Joe Screen

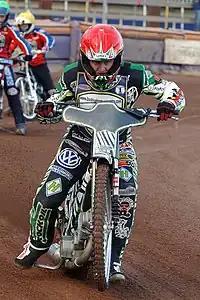
Screen riding during 2007

Screen announced in June 2013 that he would be retiring from racing at the end of the season after 25 years in British league speedway, but a hand injury sustained in August brought his season to a premature end.